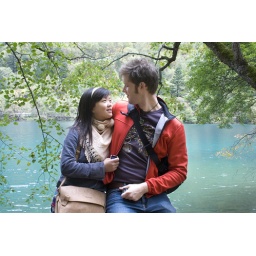
guy and girl by the lake